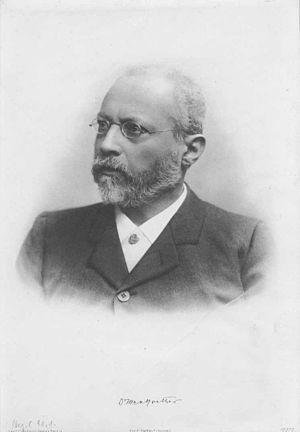
Max Noether, né le 24 septembre 1844 à Mannheim et mort le 13 décembre 1921 à Erlangen, est un mathématicien allemand. Il est principalement connu pour être le père de Emmy Noether.